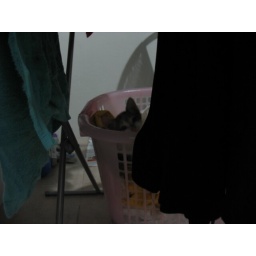
there's a cat in my laundry basket